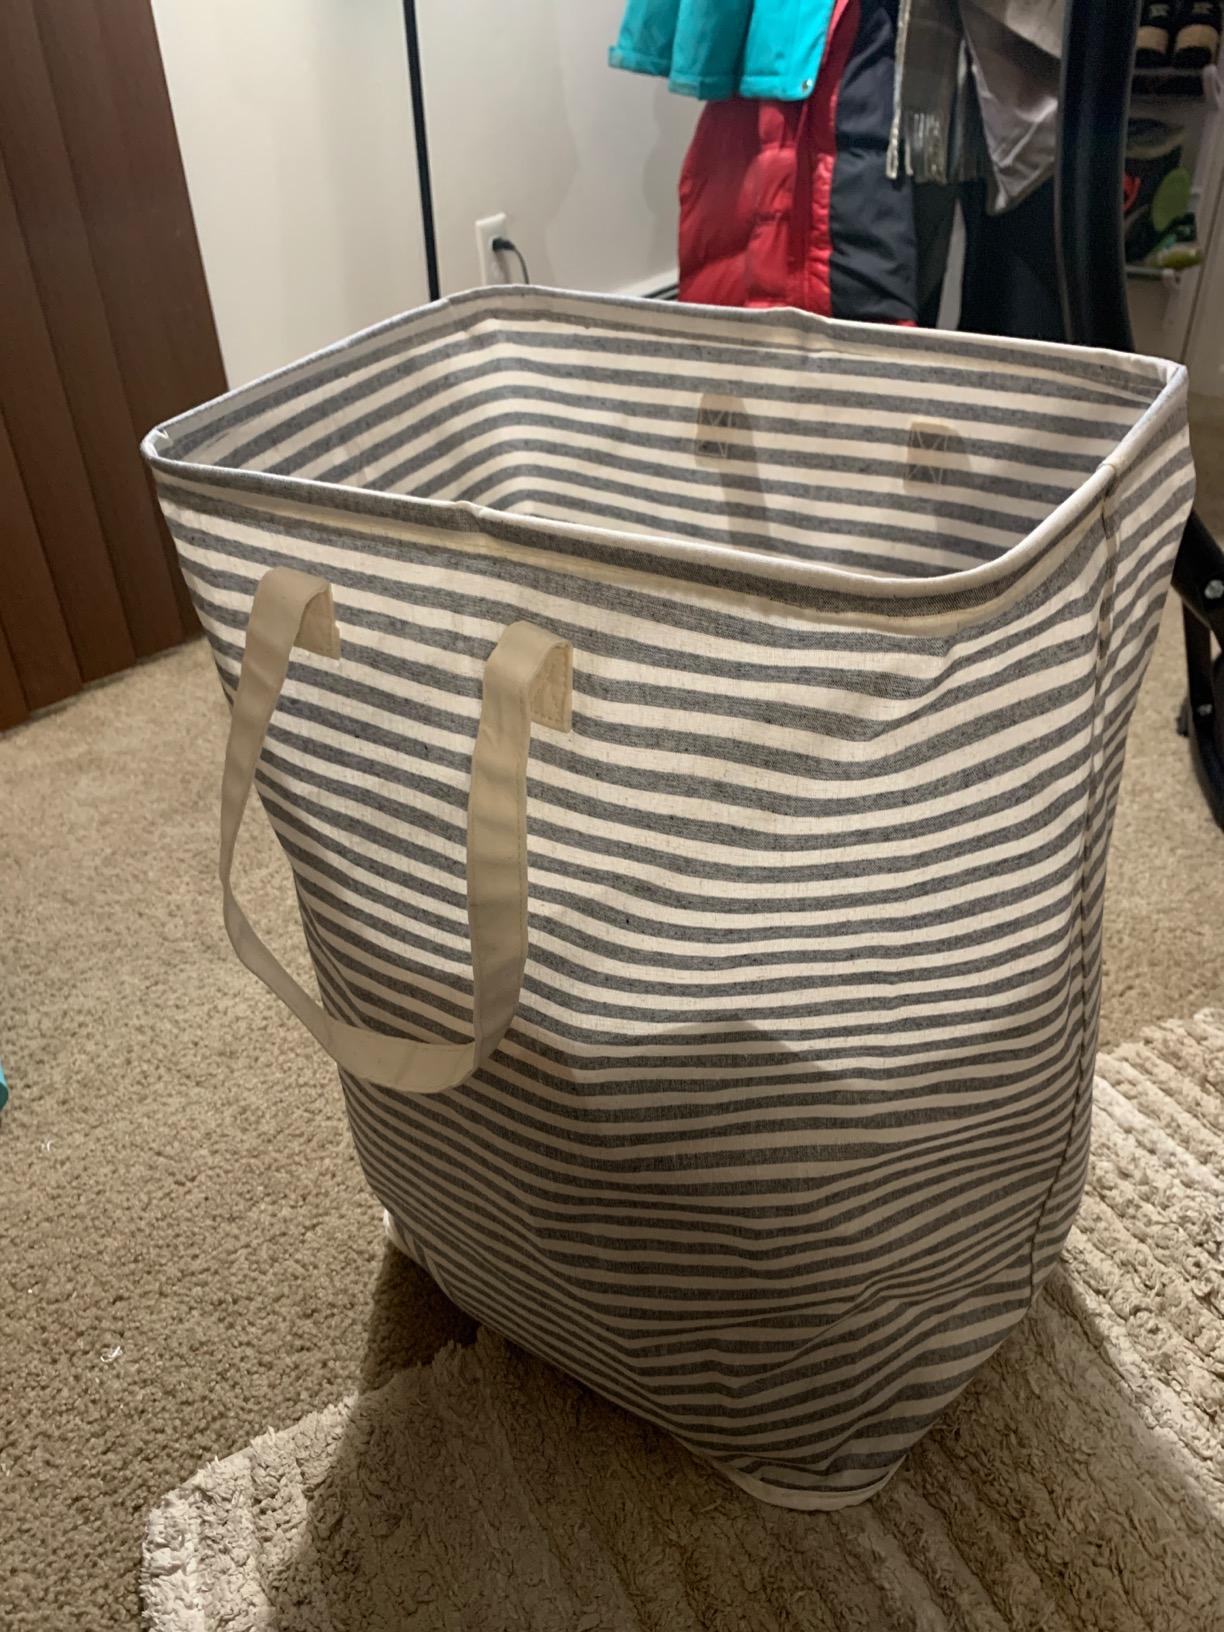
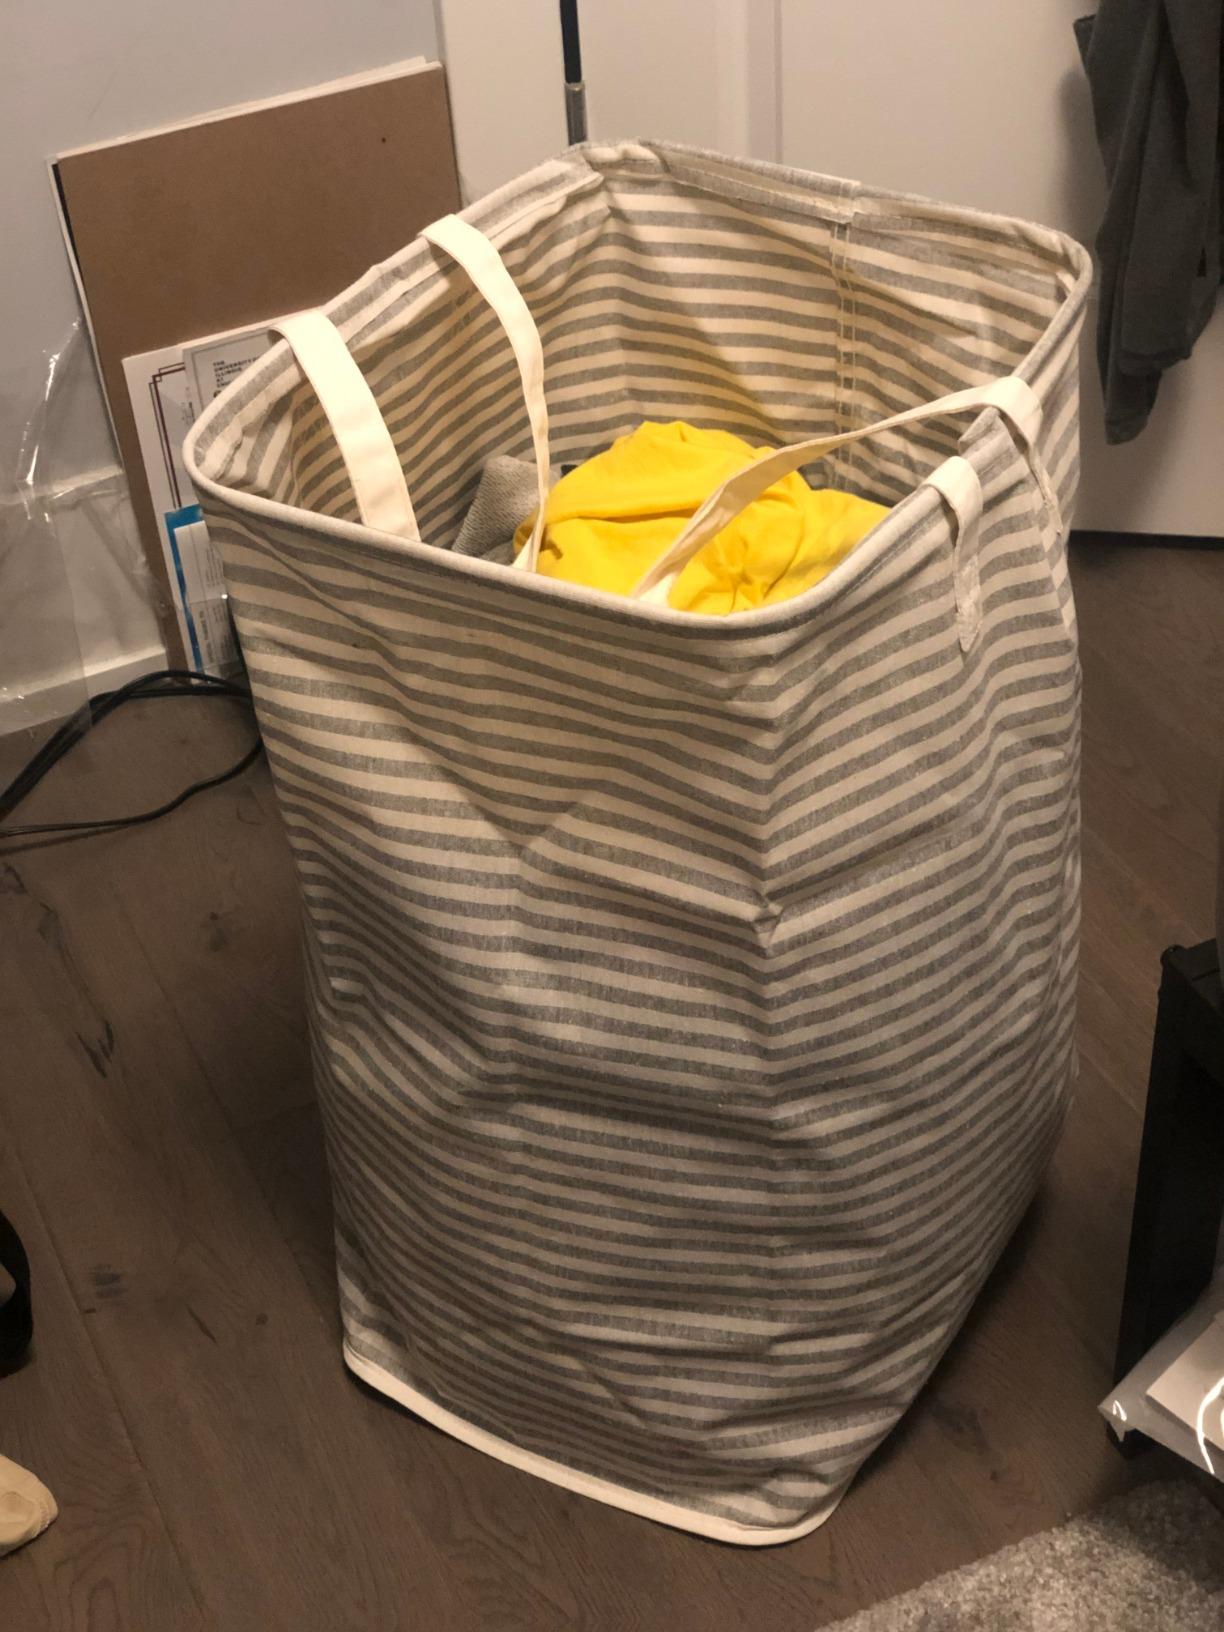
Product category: items_hamper
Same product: yes